Uri Gilbert

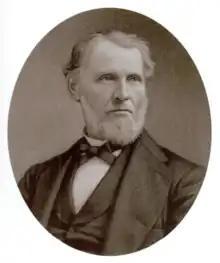

Uri Gilbert (July 10, 1809–June 17, 1888) was an American carriage maker from Troy, New York, making both passenger and freight cars. He was apprenticed at the age of 14 to learn the carriage-building trade. At the end of his apprenticeship he became partner with Oramus Eaton of the Eaton & Gilbert Company. He kept pace with technological advancements and expanded the business by the time Eaton retired and Gilbert established the Gilbert Car Company. The companies produced passenger trolley and railroad cars, freight cars, and during the American Civil War, gun carriages. He entered politics in the 1840s becoming alderman and the mayor of Troy. Gilbert was active in many for-profit and civic organizations over the course of his life. He employed Charles Nalle as a coachman and when he was arrested due to the Fugitive Slave Law, he helped free him.